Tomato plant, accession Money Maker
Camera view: vertical (180 deg); turntable rotation: 180 degrees
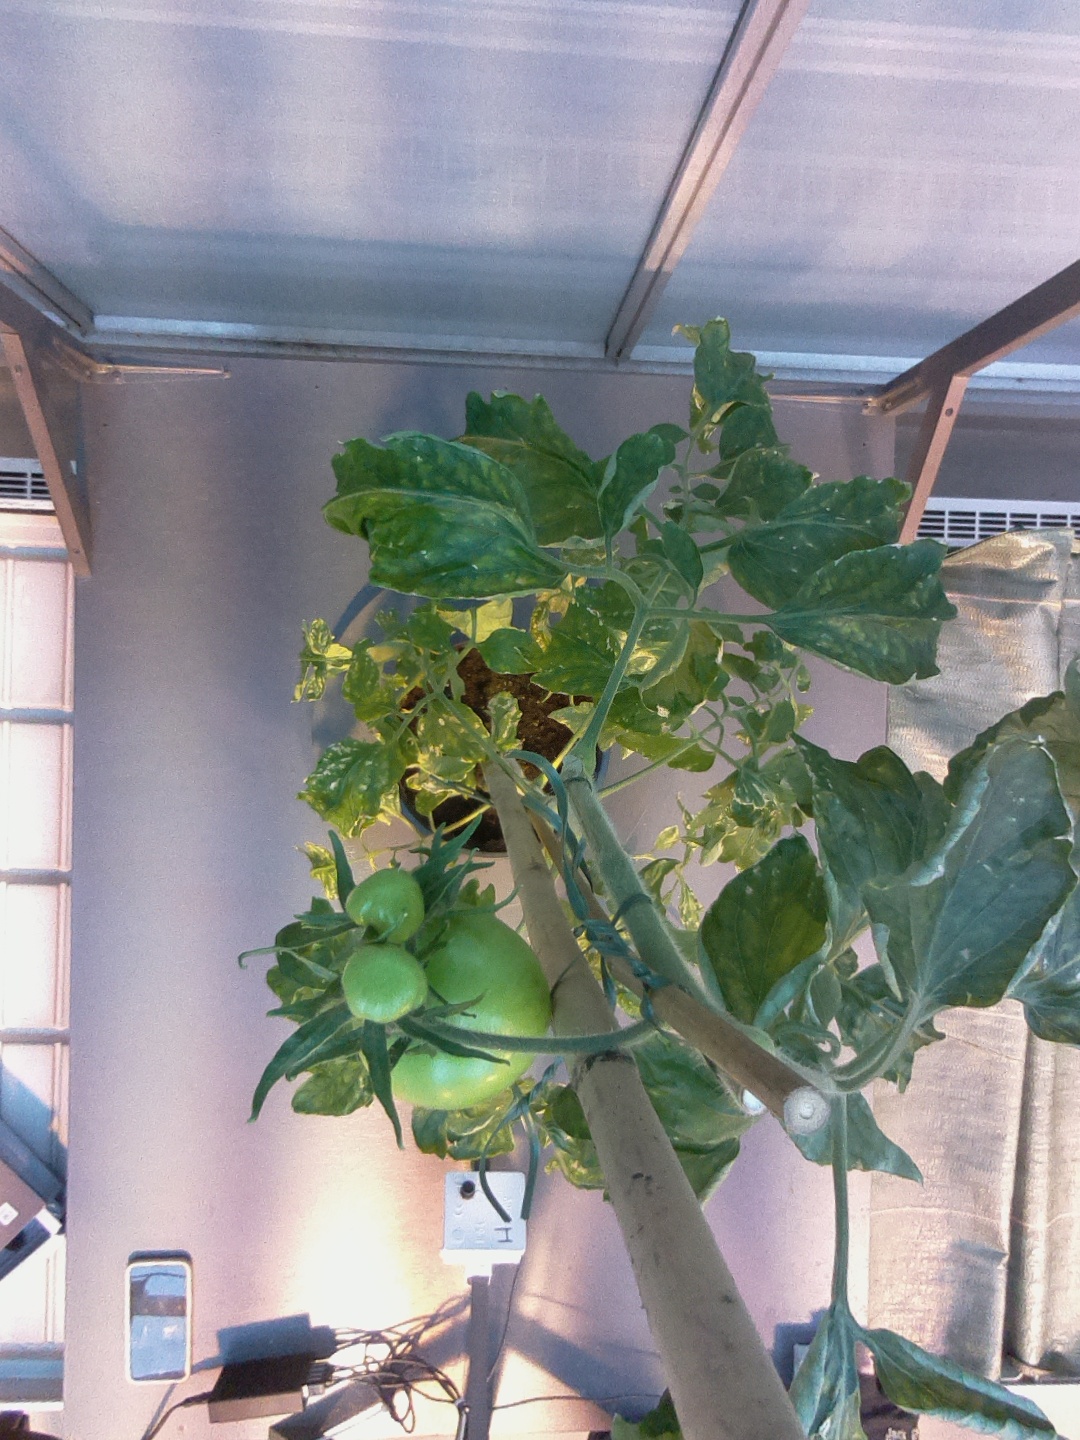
BBCH growth stage 76: 60%-70% of final fruit size